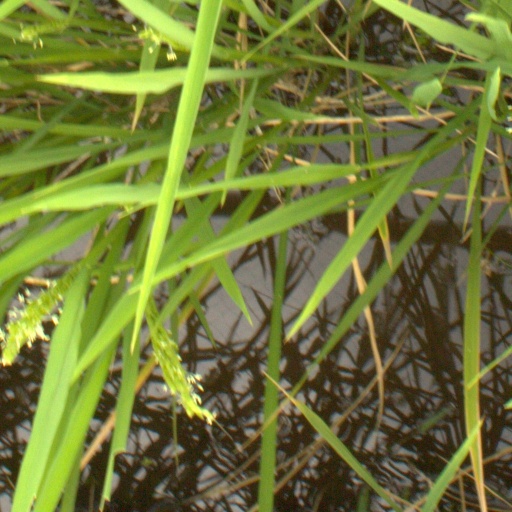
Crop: rice